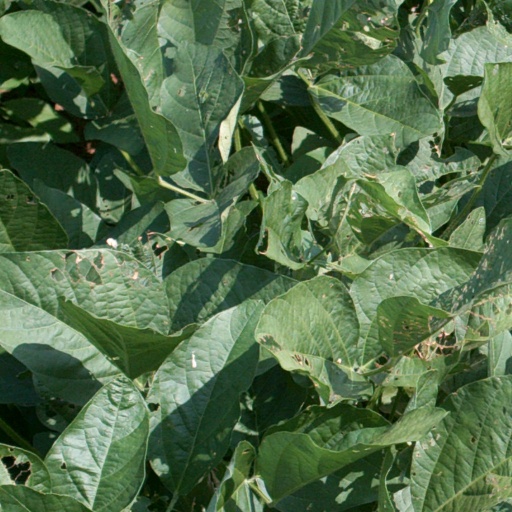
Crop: soybean